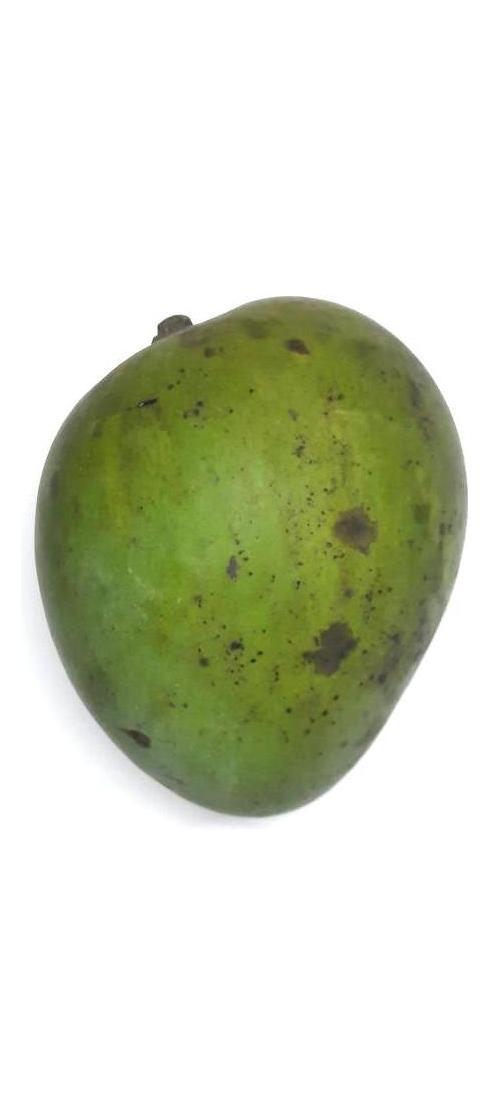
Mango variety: Harivanga